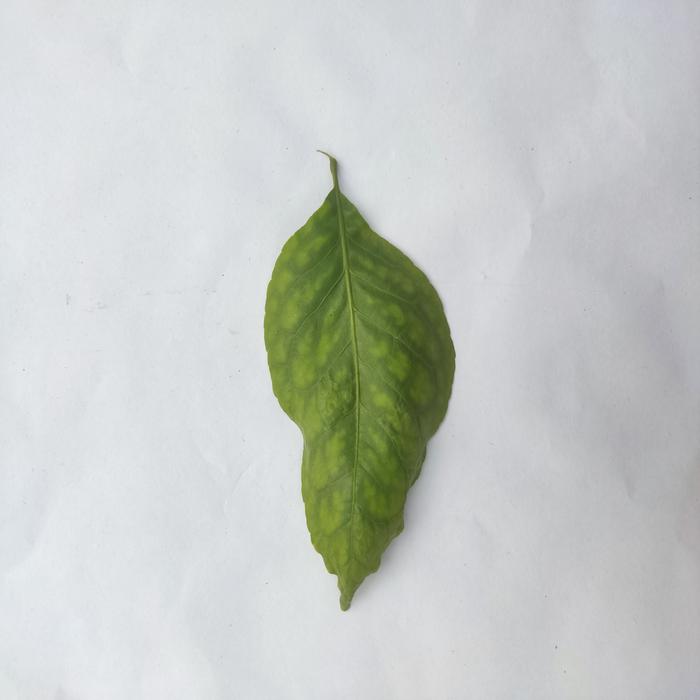
Crop: Aegle Marmelos
Leaf condition: Leaf_Spot